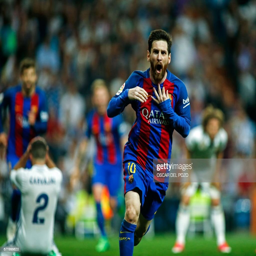
forward celebrates after scoring during football team vs football team .